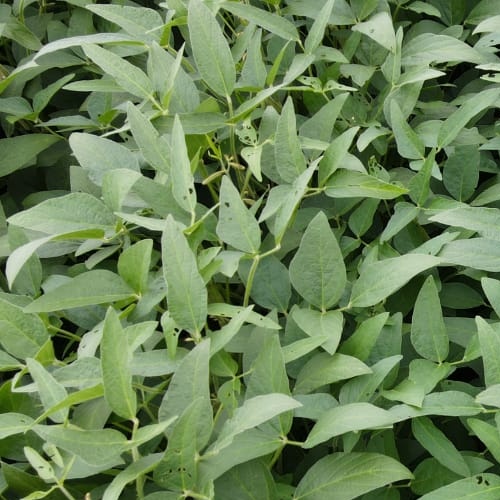
Label: Diabrotica_speciosa